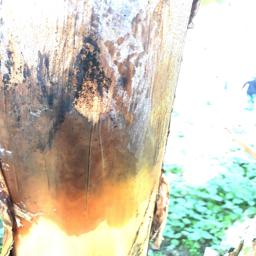
Label: PSEUDOSTEM WEEVIL